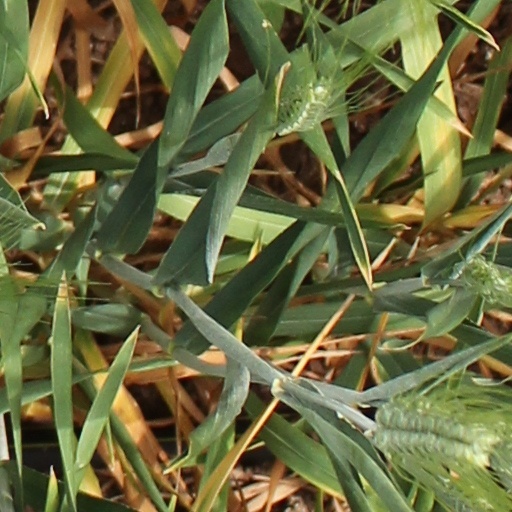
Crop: wheat